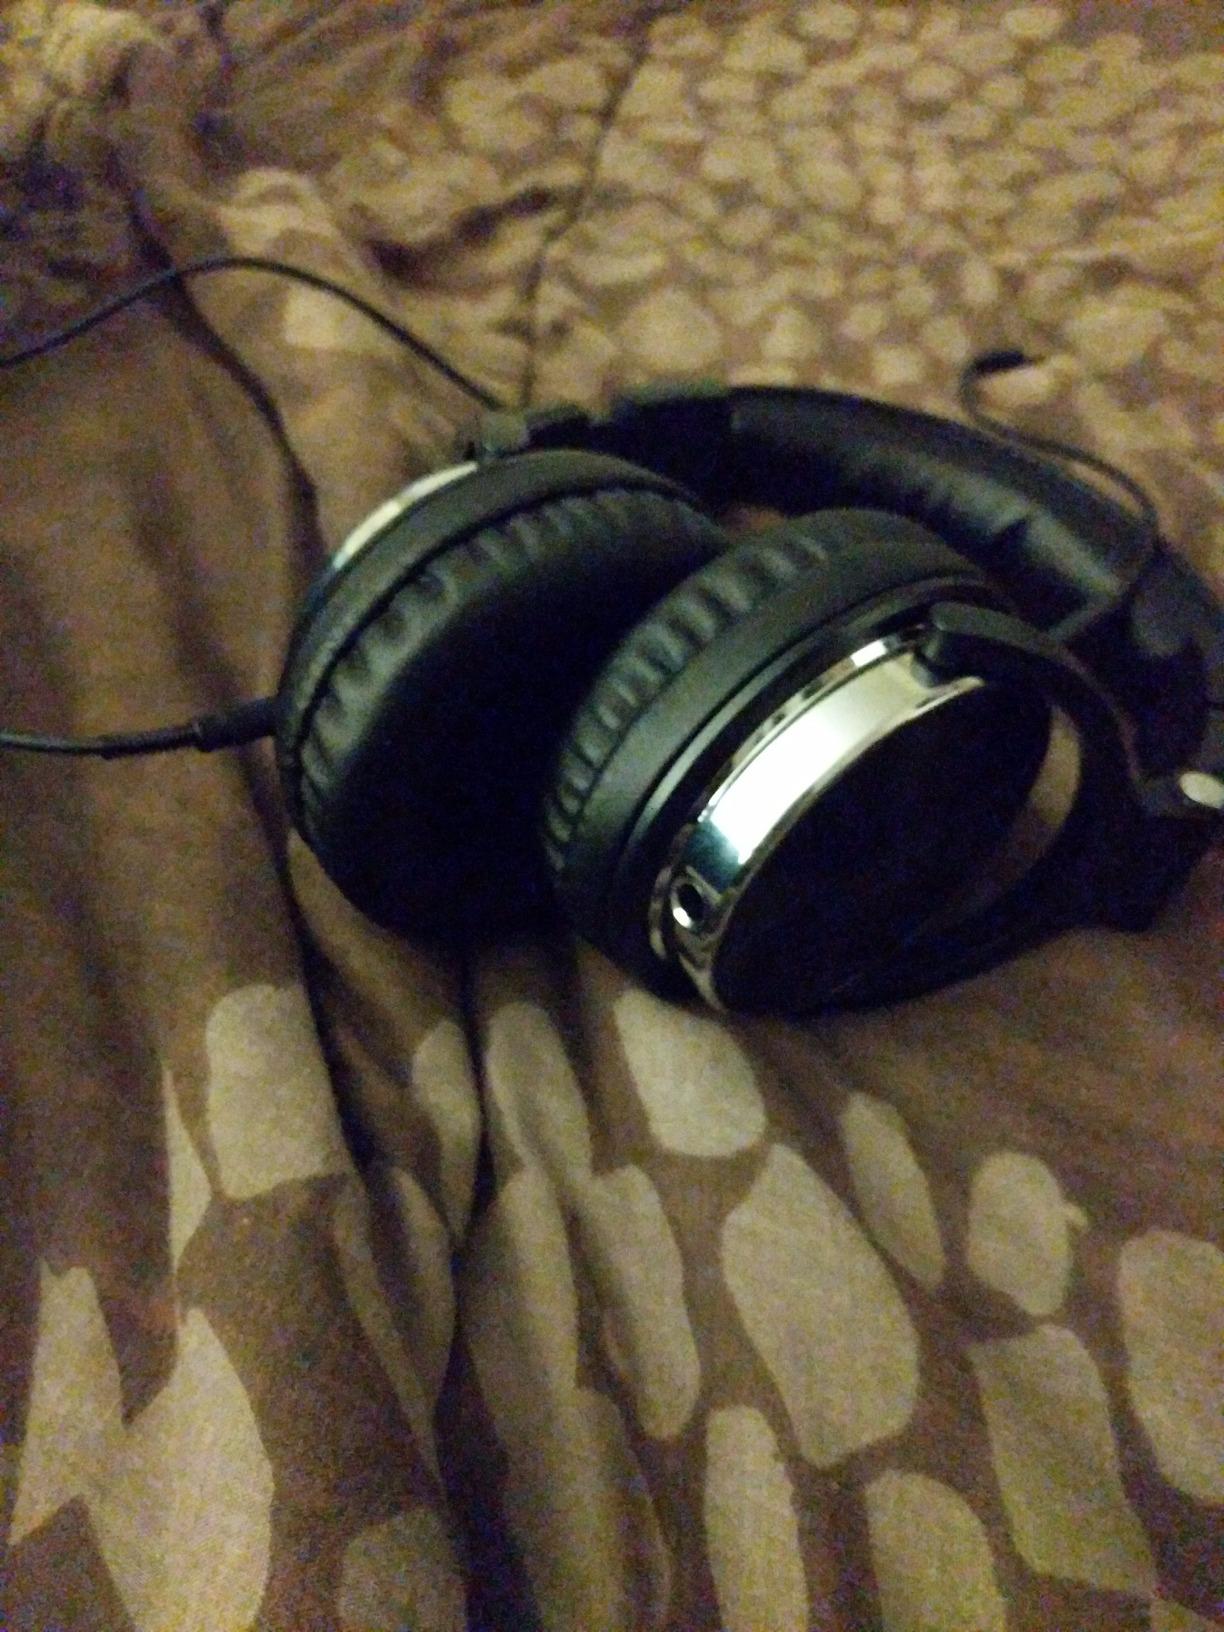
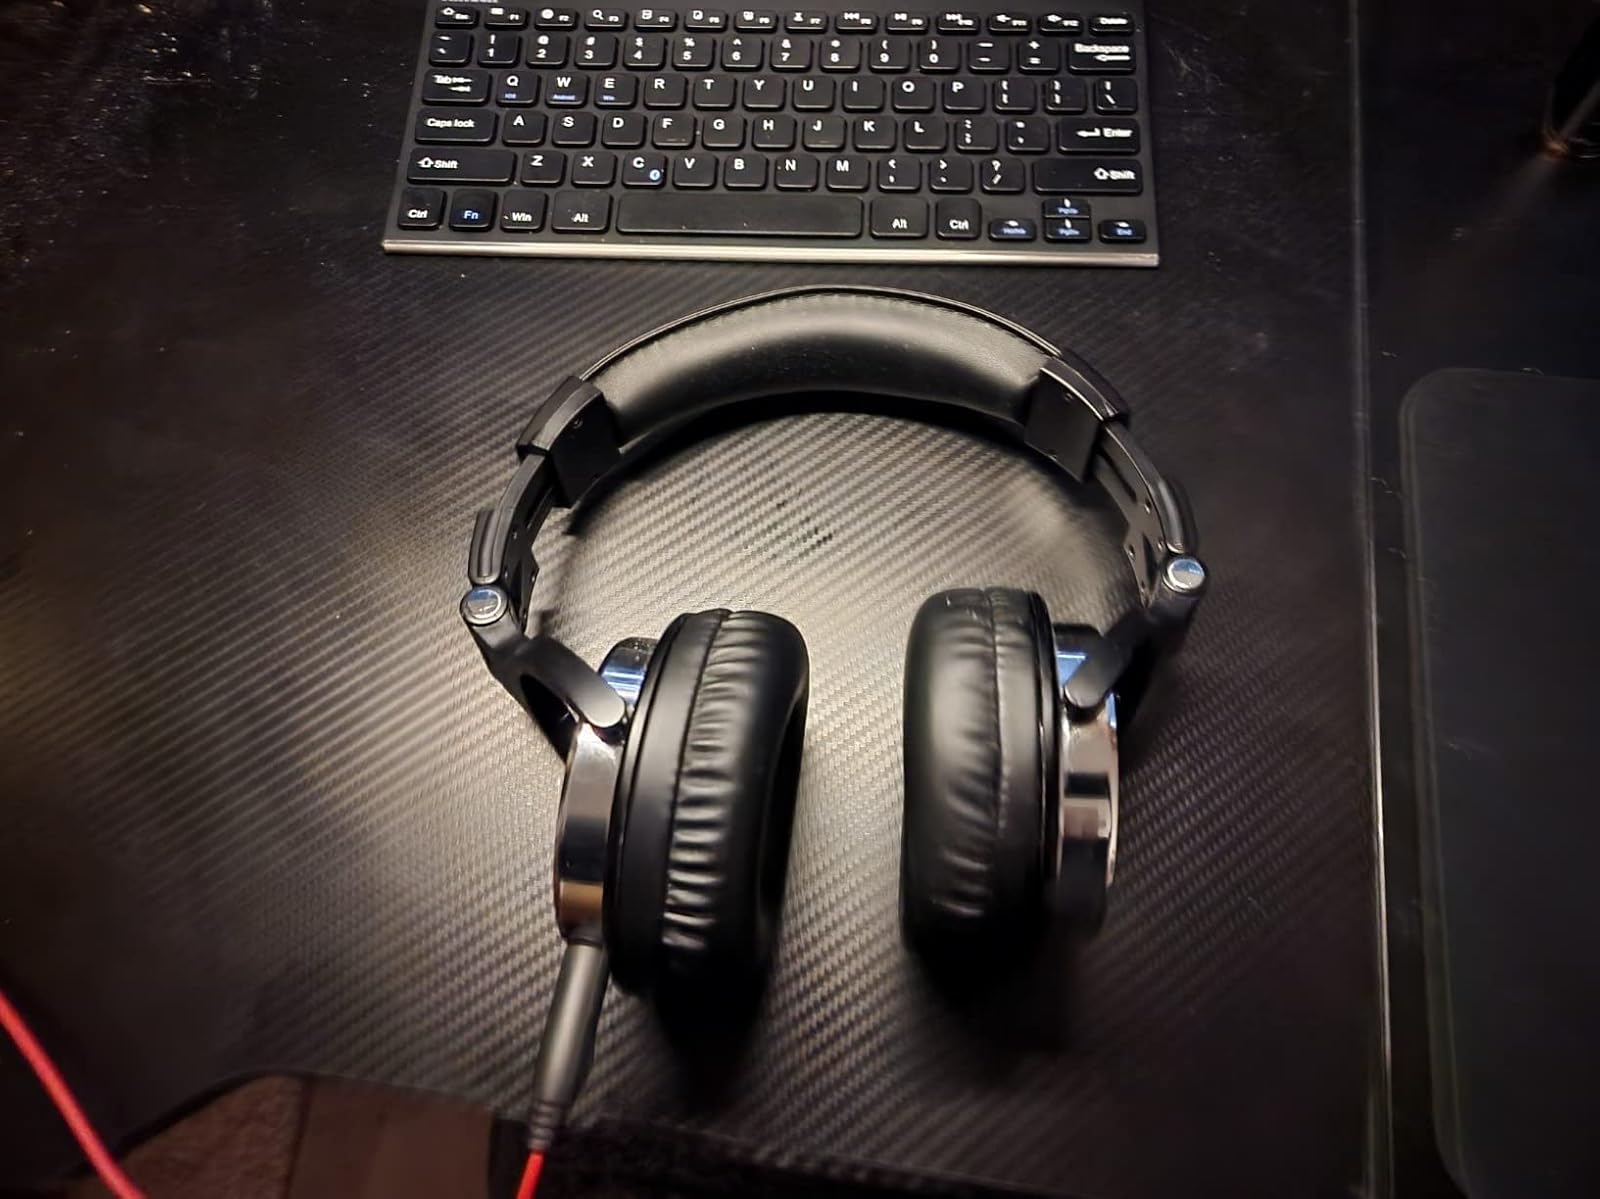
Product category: headphones
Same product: yes